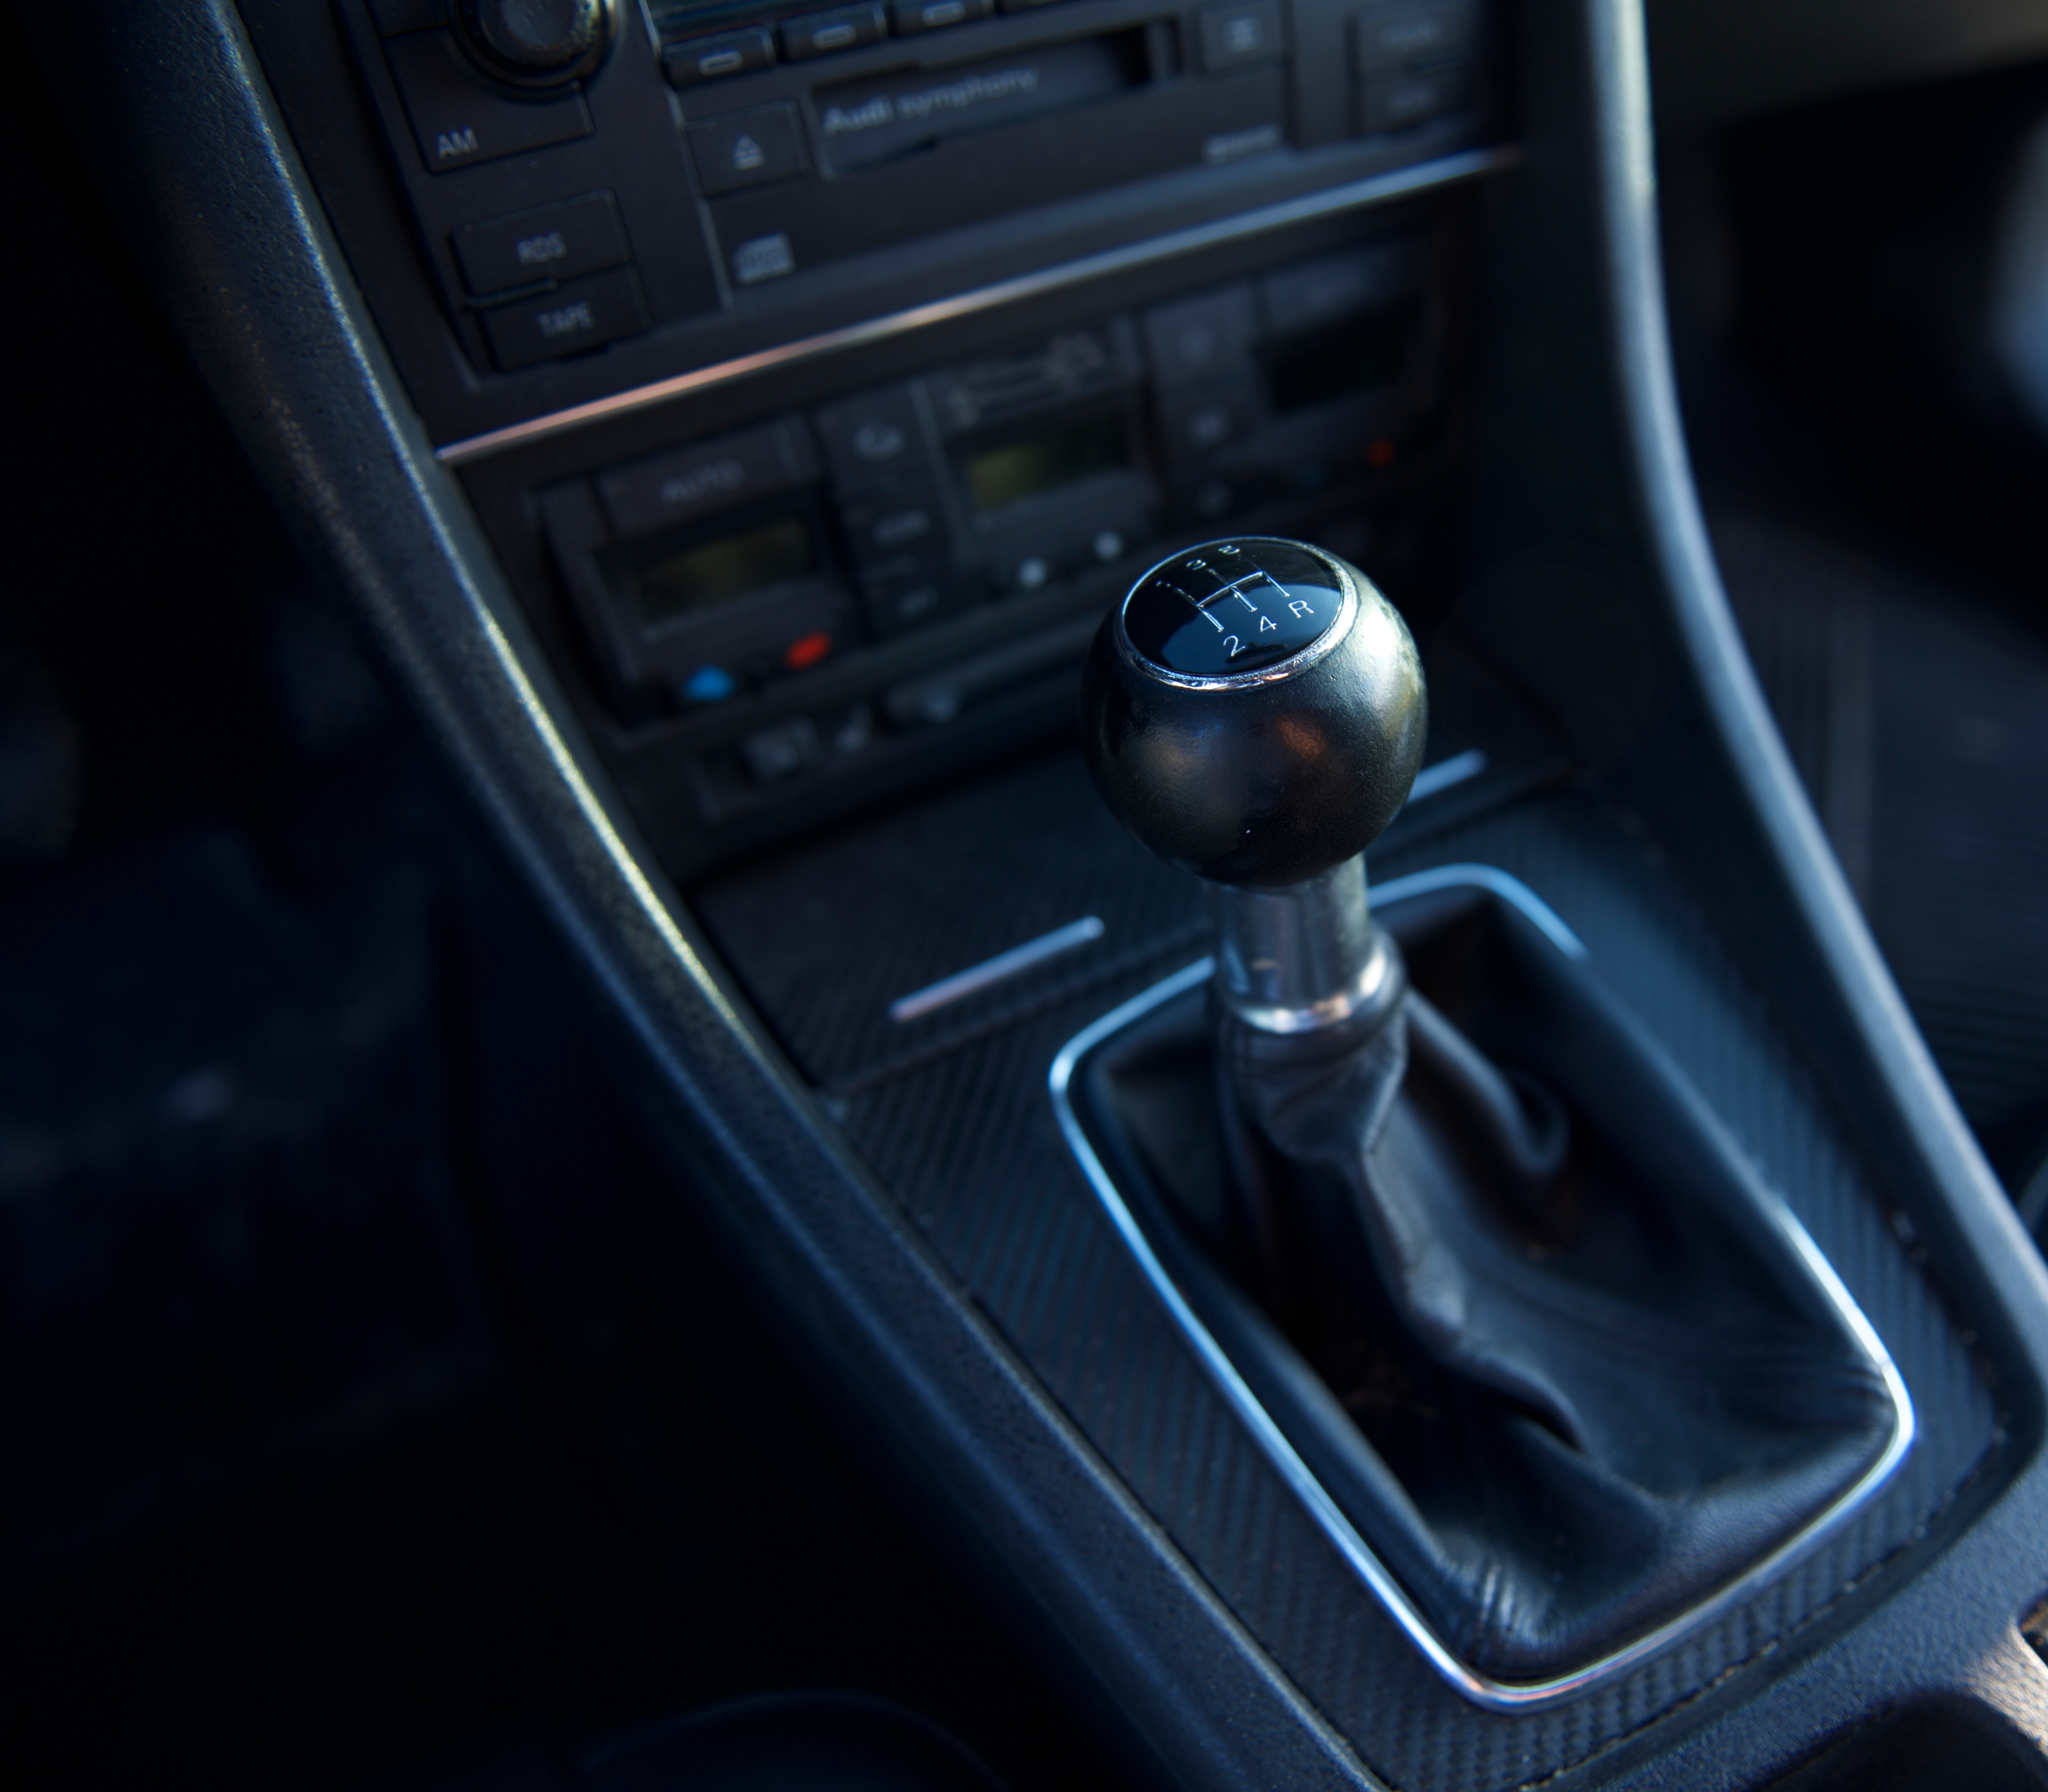
car, vehicle, steering wheel, sports car, sedan, bmw, audi, sport utility vehicle, land vehicle, automobile make, automotive exterior, compact car, luxury vehicle, family car, executive car, sports sedan